Eli (2019 film)

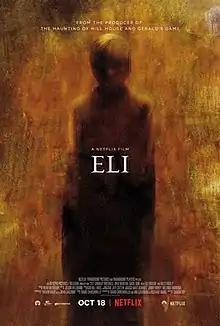
Promotional release poster

Eli is a 2019 American supernatural horror film directed by Ciarán Foy from a screenplay by David Chirchirillo, Ian Goldberg, and Richard Naing, based on a story by Chirchirillo. It stars Kelly Reilly, Sadie Sink, Lili Taylor, Max Martini, and Charlie Shotwell. The film follows a boy with a rare autoimmune disease who is taken by his parents to a private medical facility to be cured.